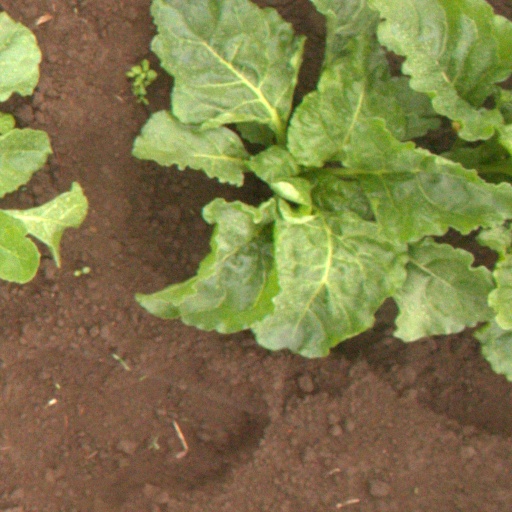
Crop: sugar beet